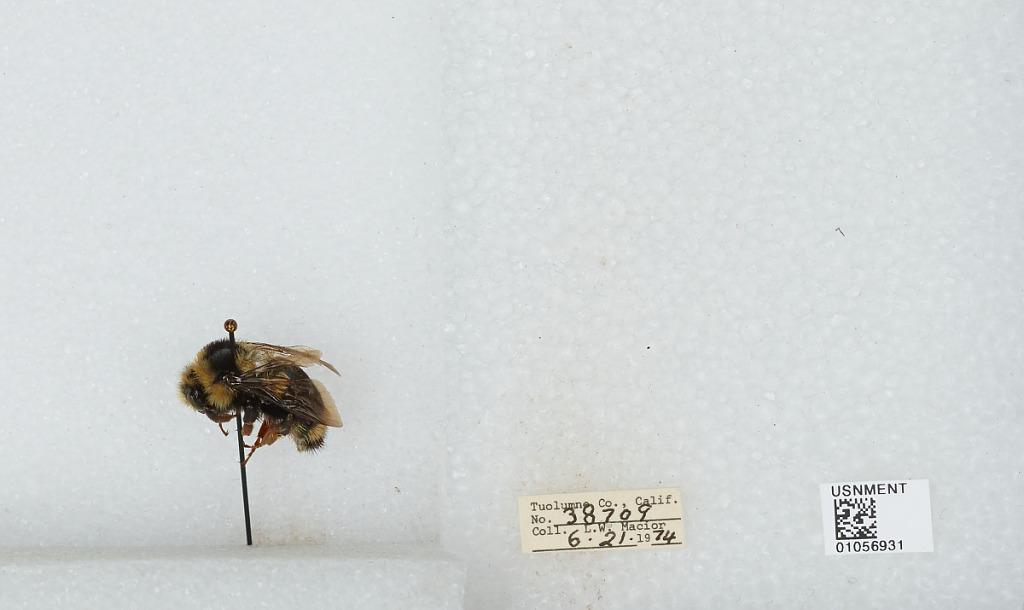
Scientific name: Bombus bifarius nearcticus
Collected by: L. Macior
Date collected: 1974-6-21
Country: United States
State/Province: California
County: Tuolumne
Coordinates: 38.02, -119.94